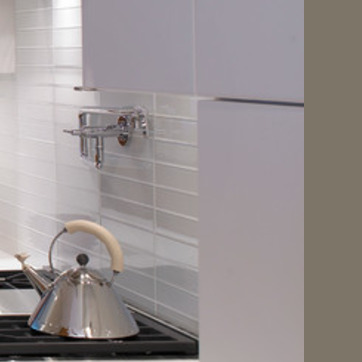
Material: tile